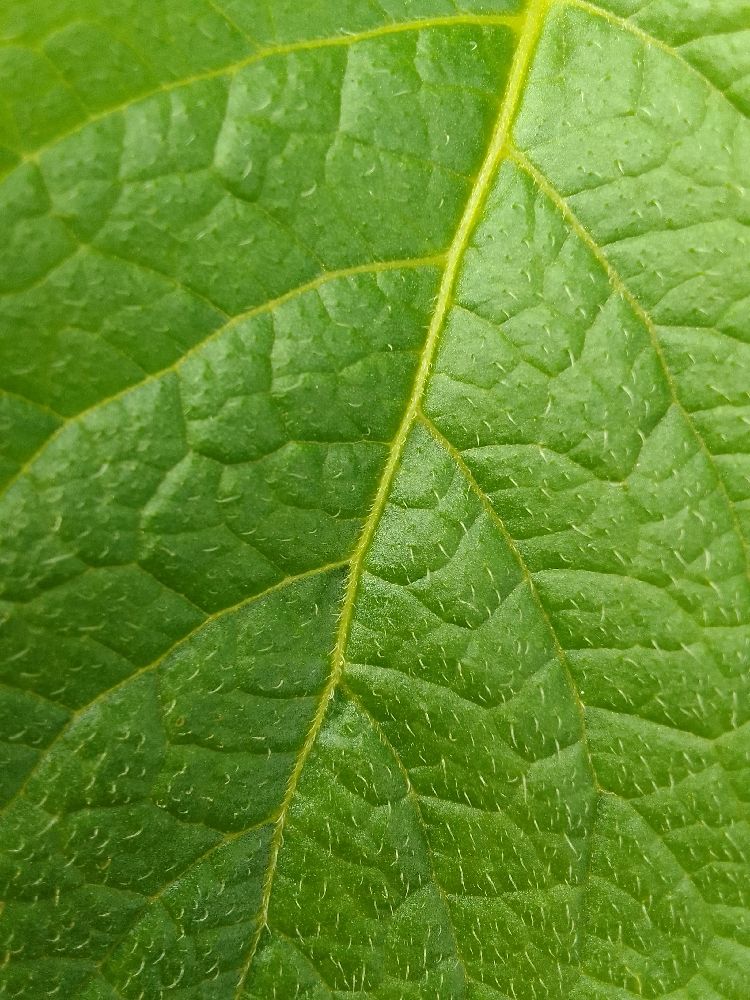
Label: Healthy